Linda Thelenius

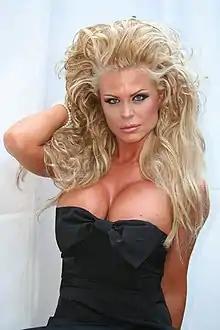
Linda Thelenius during Stockholm Pride 2007

Linda Maria Elisabeth Thelenius (born Linda Gedin on 21 January 1974 in Västerås, and also known as Linda Rosing) is a Swedish glamour model and singer. Thelenius (then Rosing) became known in Sweden when she was a housemate on "Big Brother" 2003; she has since released a book, been a party leader for the Unique Party and participated in several other reality shows. She has been married to Basic Element singer Peter Thelenius since 2010.